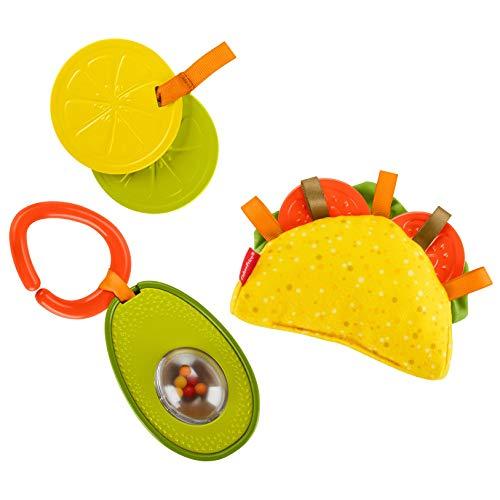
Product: Fisher-Price Taco Tuesday Gift Set
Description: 3 food themed sensory toys in 1 adorable gift set.
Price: $6.99